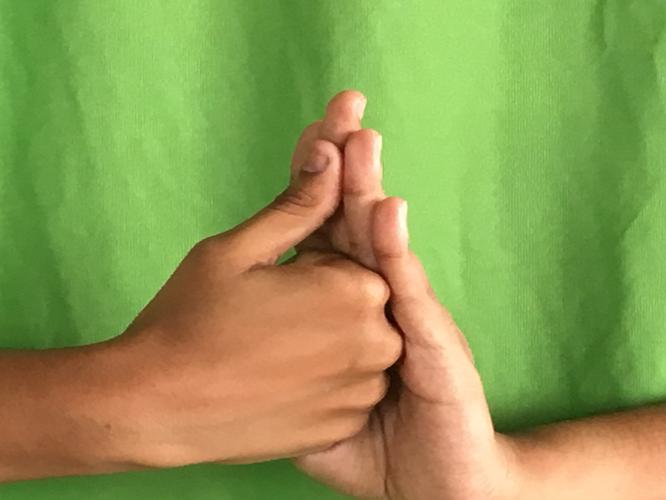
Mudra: Shanka
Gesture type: double_hand